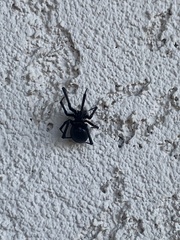
Species: Lactrodectus_hesperus